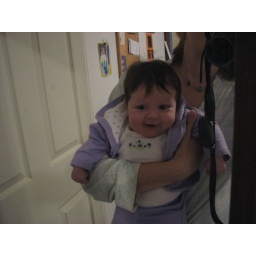
Smiling at the face in the mirror